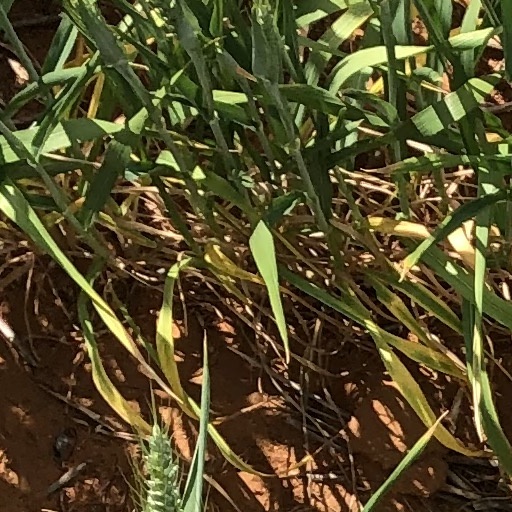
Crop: wheat